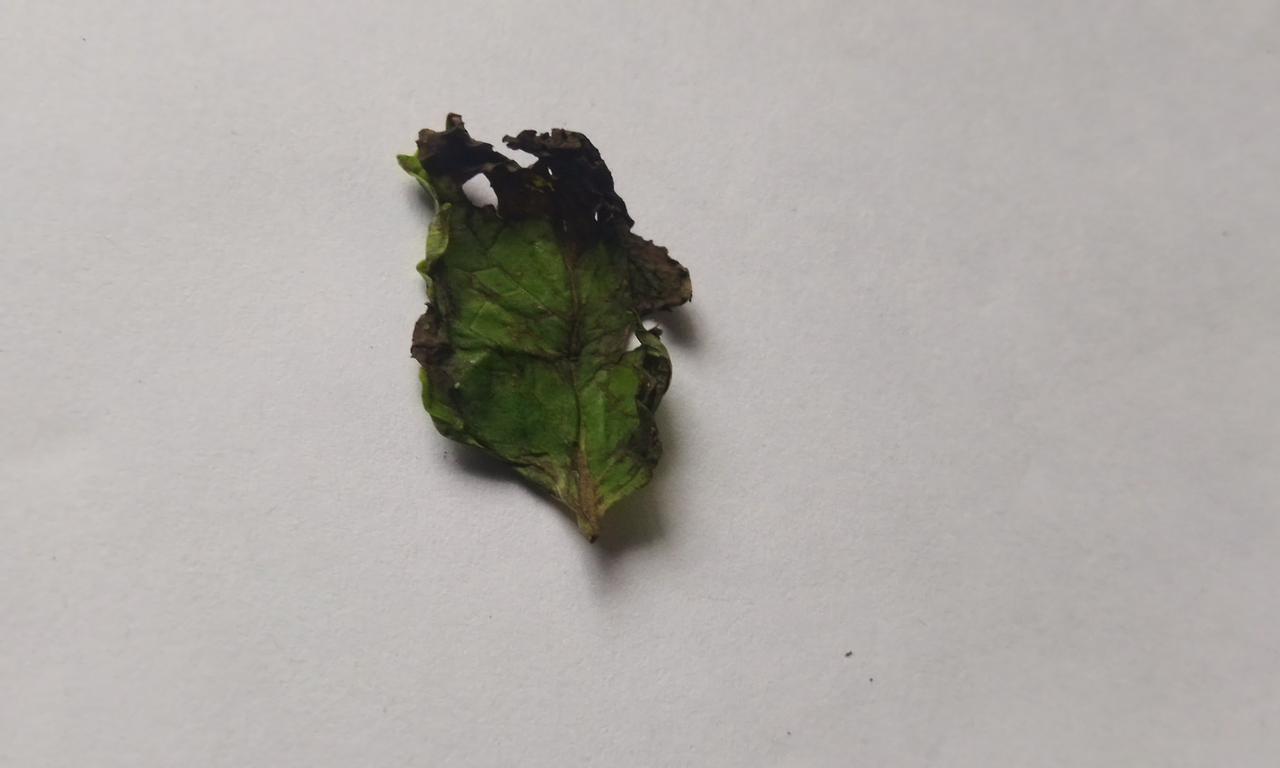
Label: Spoiled